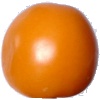
Label: yellow_tomato